Genesis creation narrative

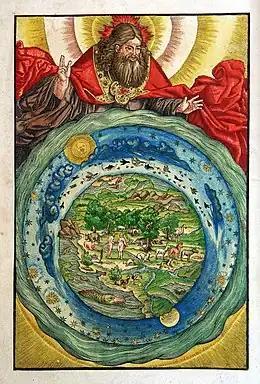
"The Creation" by Lucas Cranach, 1534

And God said, "Let the earth bring forth living creatures of every kind: cattle and creeping things and wild animals of the earth of every kind." And it was so. God made the wild animals of the earth of every kind and the cattle of every kind and everything that creeps upon the ground of every kind. And God saw that it was good.